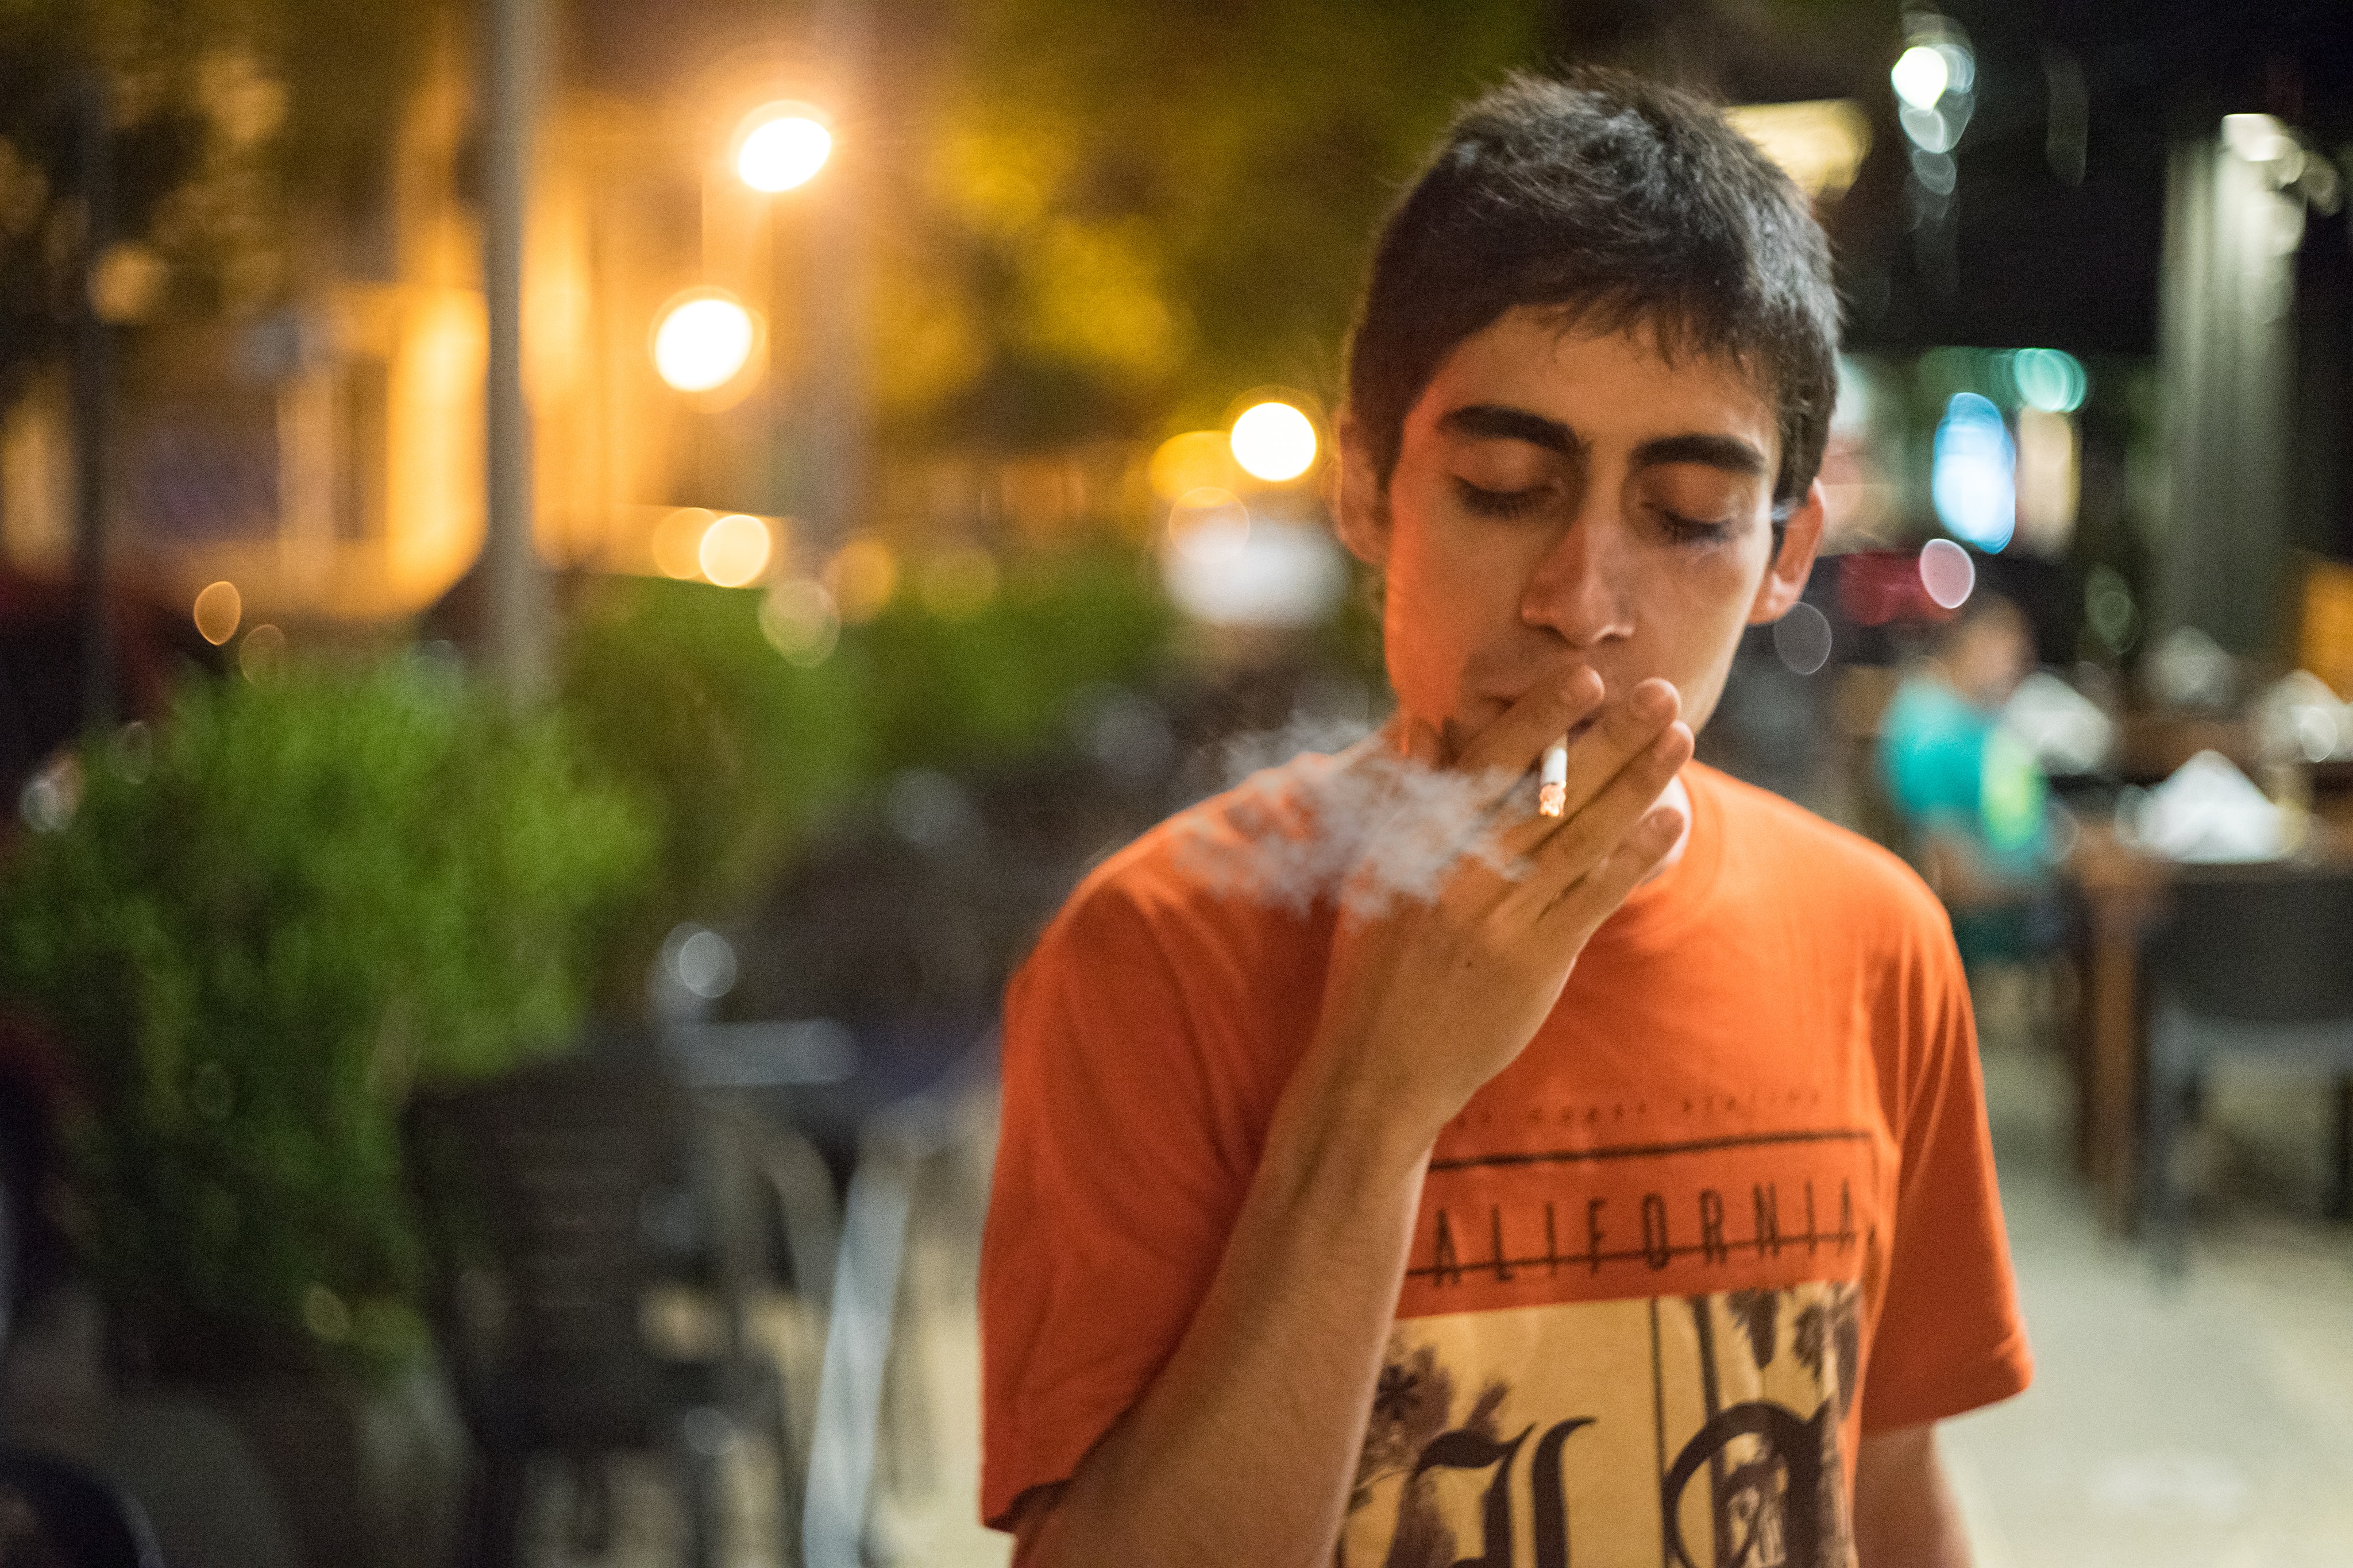
smoke, cigarette, urban fashion, thin guy, fumar, cigarrillo, moda urbana, male model, photograph, snapshot, forehead, chin, male, fun, cool, human, smile, night, street, photography, t shirt, vacation, temple, happy, leisure, road